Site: brandenburg
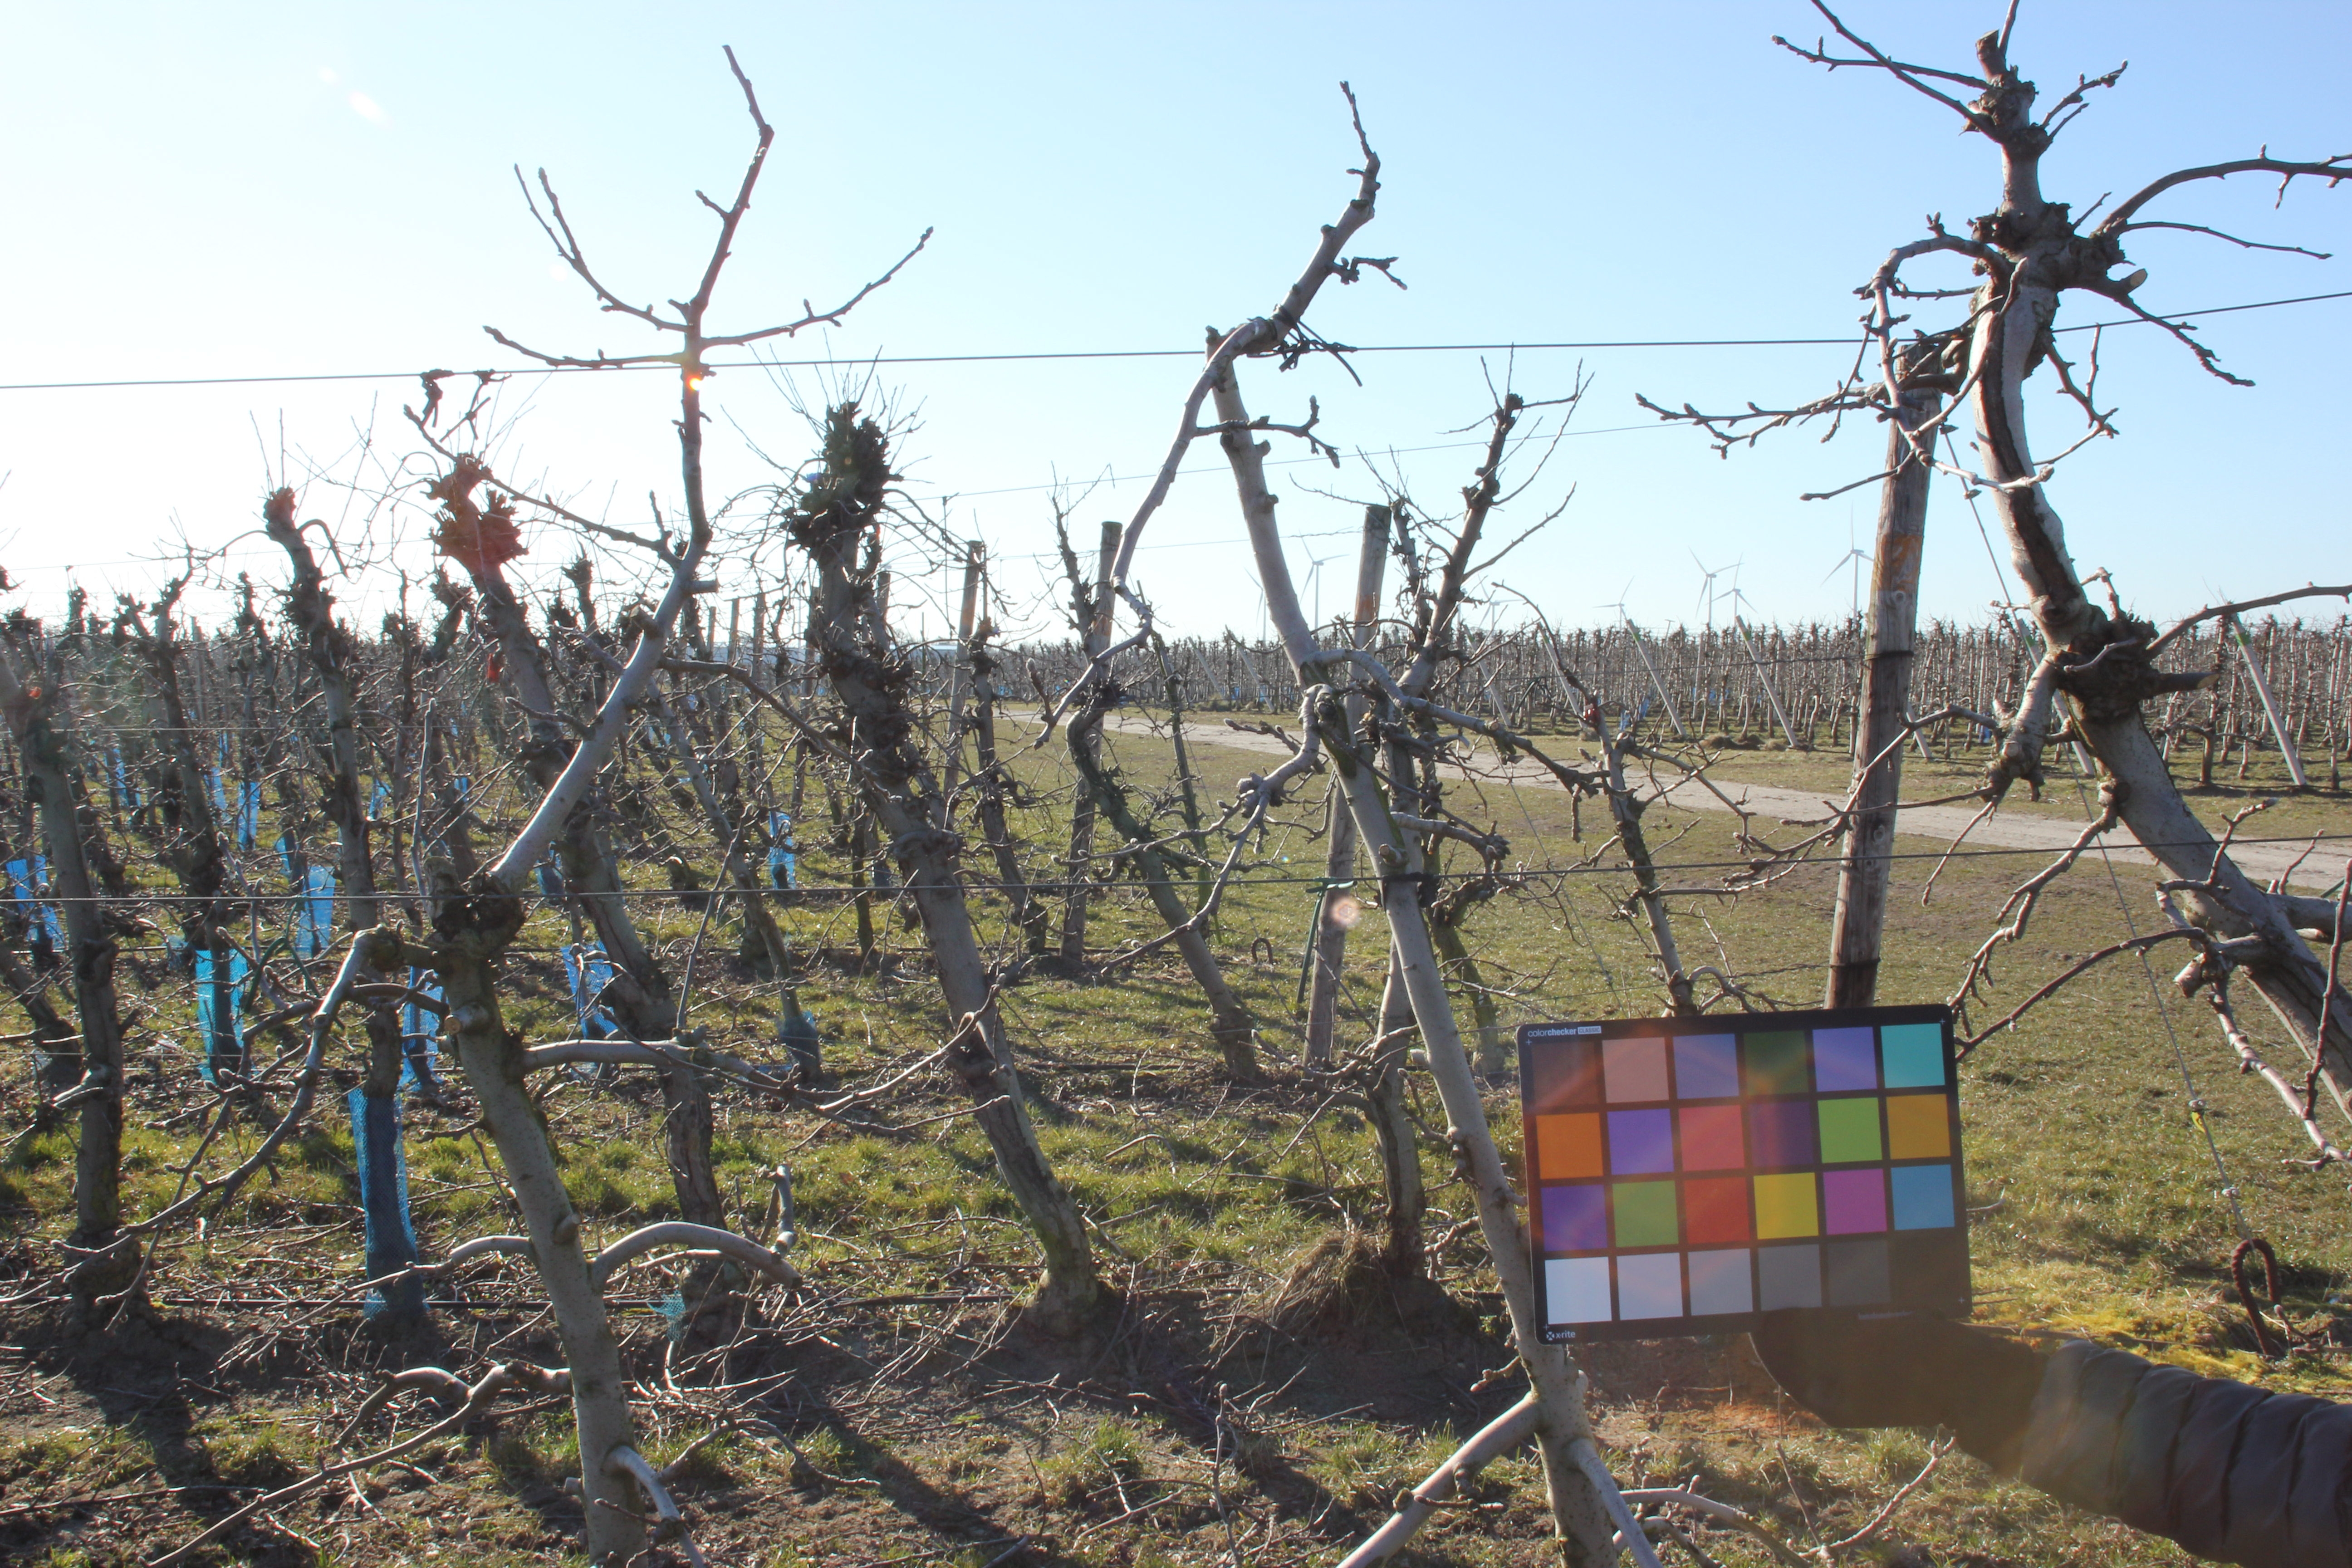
Growth stage (BBCH 03): Bud development